Ann Brody

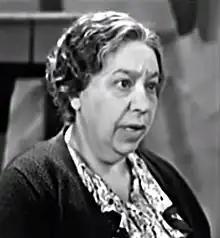
Brody in "The Sin of Nora Moran" (1933)

Ann Brody Goldstein (August 29, 1884 – July 16, 1944), known professionally as Ann Brody, was an American film actress of the silent era. Brody was known as a pioneer film actress.